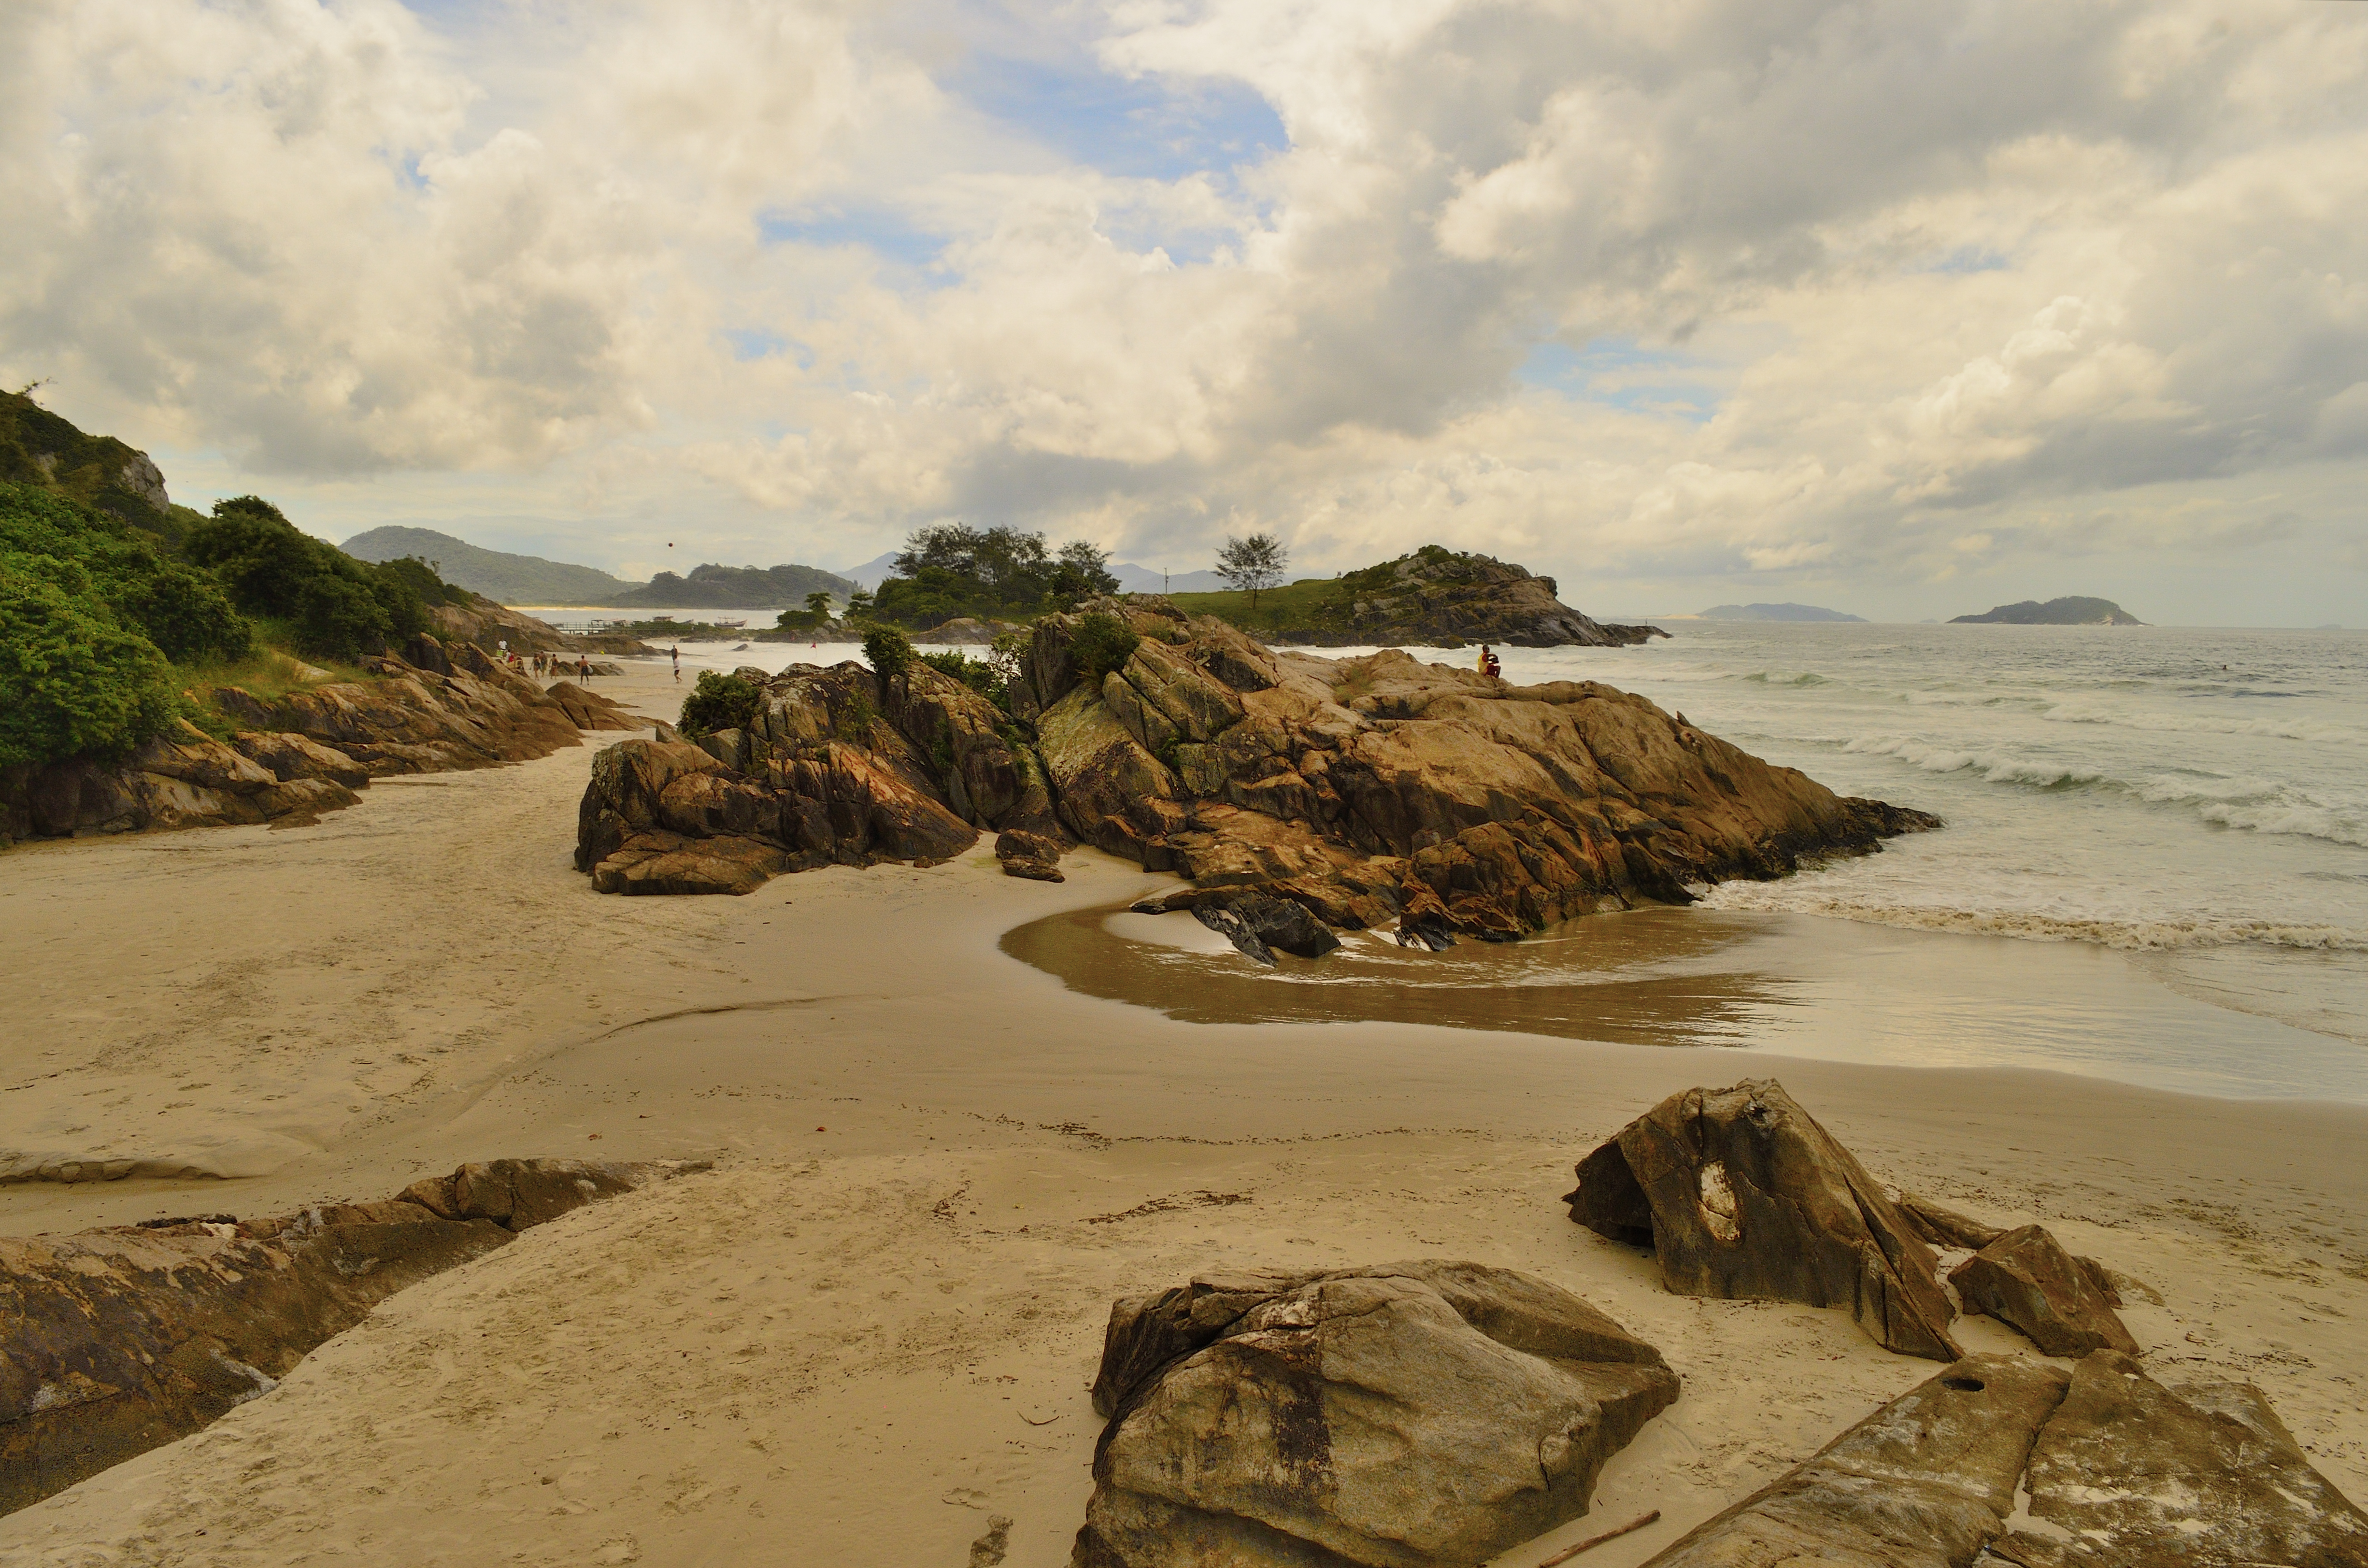
beach, landscape, sea, coast, sand, rock, ocean, shore, wave, cliff, cove, bay, terrain, material, body of water, praia, florianopolis, santacatarina, br, matadeiro, habitat, cape, landform, natural environment